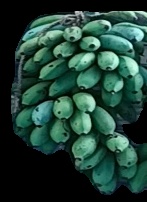
Variety: rasbale
Grade: grade2